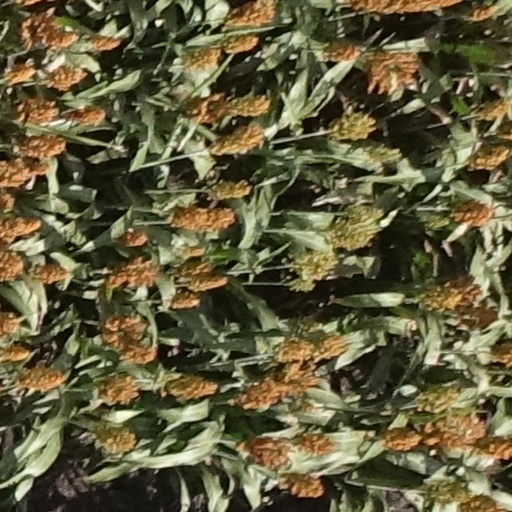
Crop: sorghum